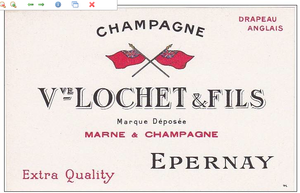
Étiquette de l'ancienne maison de champagne aujourd'hui disparue, Veuve Lochet &amp
La famille Lochet est une ancienne famille bourgeoise de Champagne originaire d'Épernay, actuellement subsistante.